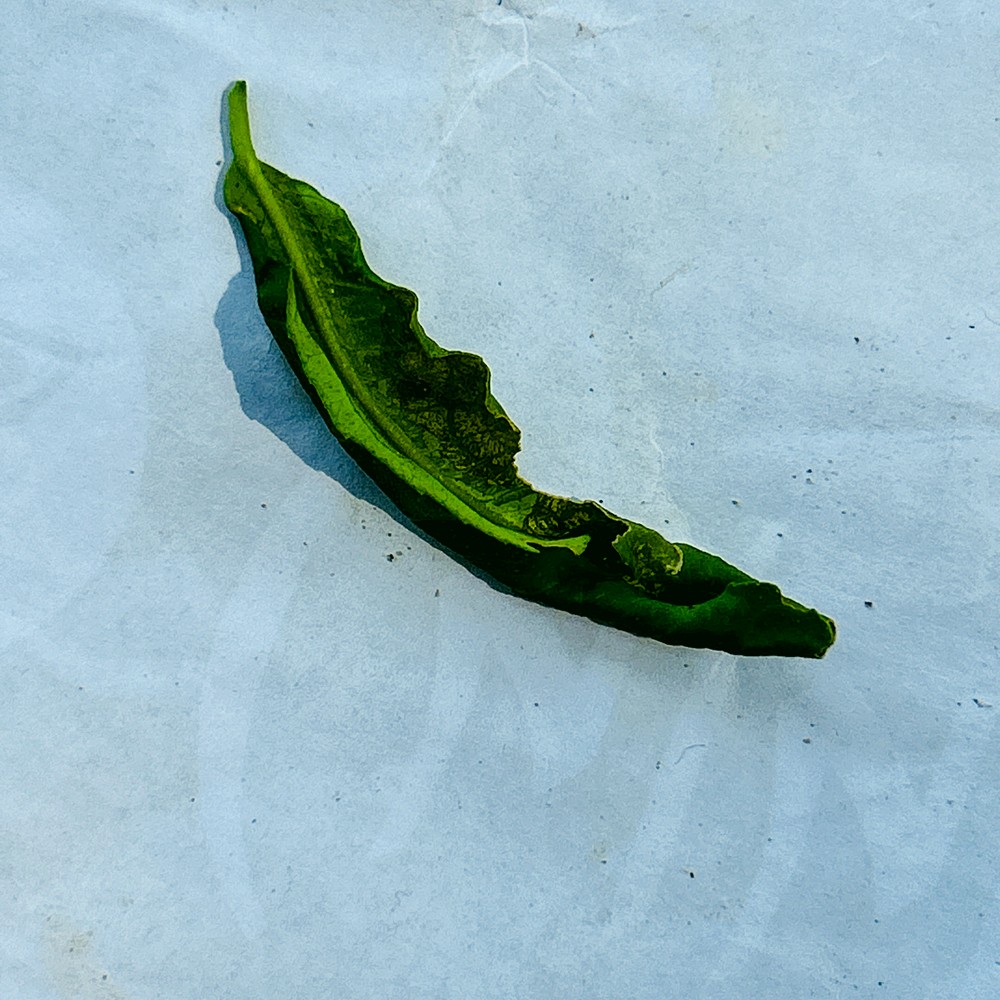
Label: Curl Virus